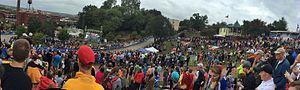
La course en ligne féminine des championnats du monde de cyclisme sur route 2015 a lieu le 26 septembre 2015 à Richmond, aux États-Unis.
Les Championnats du monde de cyclisme sur route 2015 se sont déroulés du 19 au 27 septembre 2015 à Richmond, aux États-Unis. La ville n'a jamais accueilli les championnats du monde auparavant ; la dernière ville américaine à les avoir accueillis est Colorado Springs en 1986.